Baha al-Din Qaraqush

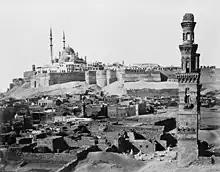
View of the Citadel of Cairo, originally built by Qaraqush for Saladin, from the south in the late 19th century, with the later Mamluk and Ottoman additions

When Shirkuh, newly named vizier of the Fatimid Caliphate, died in March 1169, Qaraqush sided with the qadi Isa al-Hakkari to secure the succession of Shirkuh's nephew, Saladin, as vizier.